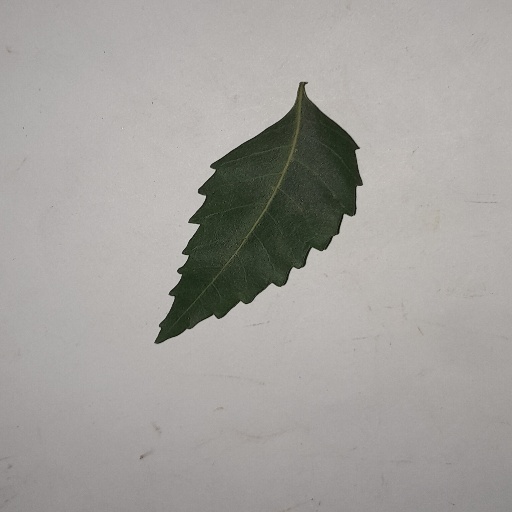
Species: Neem
Leaf condition: Healthy Leaf